Three Chinese Poets

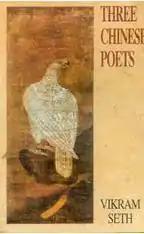
First edition (publ. Penguin/Viking)

Three Chinese Poets is a 1992 collection of Vikram Seth's English translations of poetry by Wang Wei, Li Bai and Du Fu.